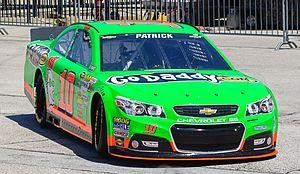
Danica Patrick, née le 25 mars 1982 à Beloit est une pilote automobile américaine.